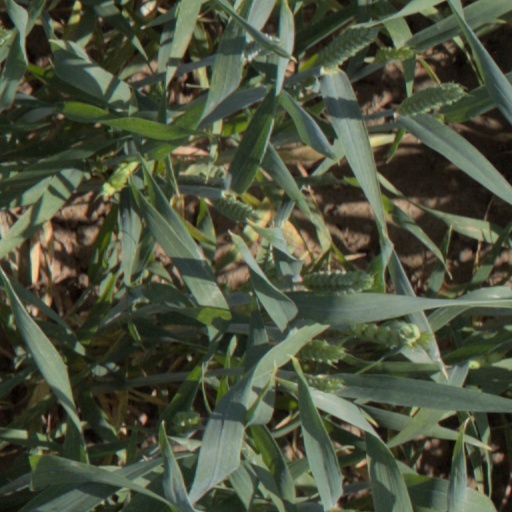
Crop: wheat